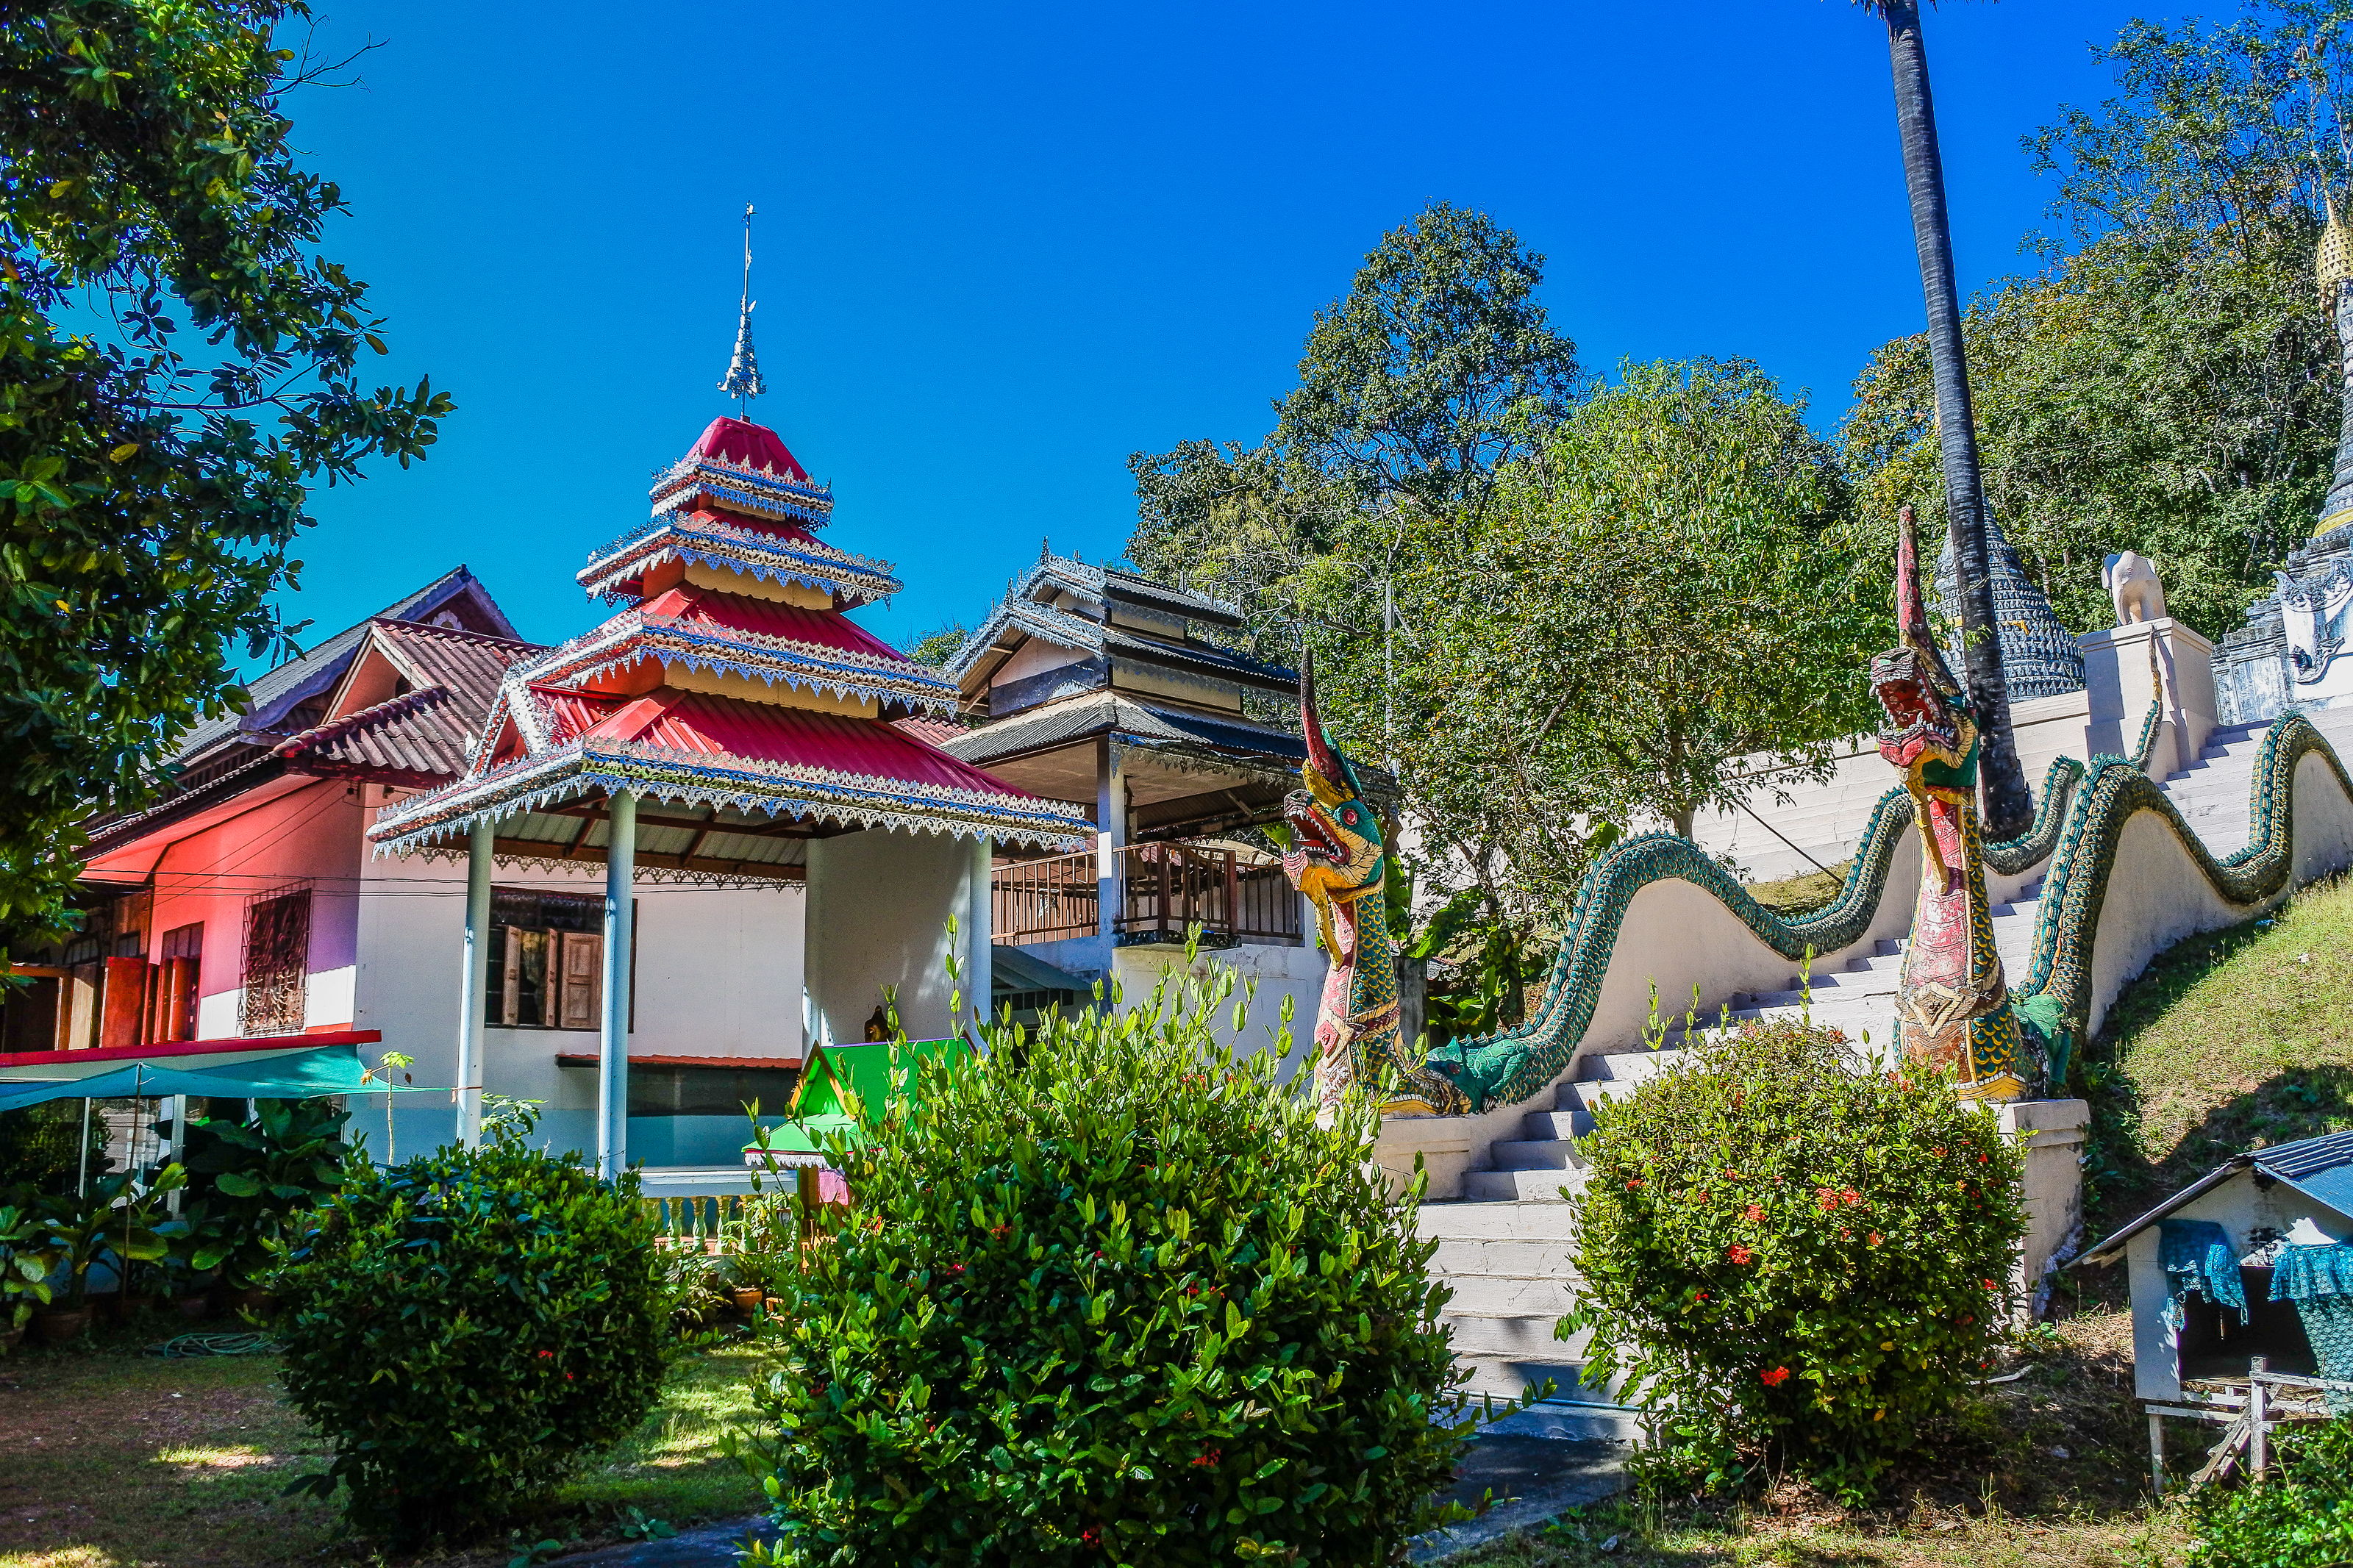
city, north, tourism, holiday, building, mae, beautiful, phra, son, thailand, landmark, architecture, sky, art, famous, old, asia, night, asian, mu, thai, history, wat, buddhism, kong, religion, hong, mae hong son, background, culture, temple, travel, unseen thailand, landscape, doi, place of worship, hindu temple, house, tree, leisure, chinese architecture, tourist attraction, vacation, monastery, plant, hill station, historic site, pagoda, shrine